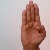
The image shows a hand gesture representing the letter 'B' in Indian Sign Language.